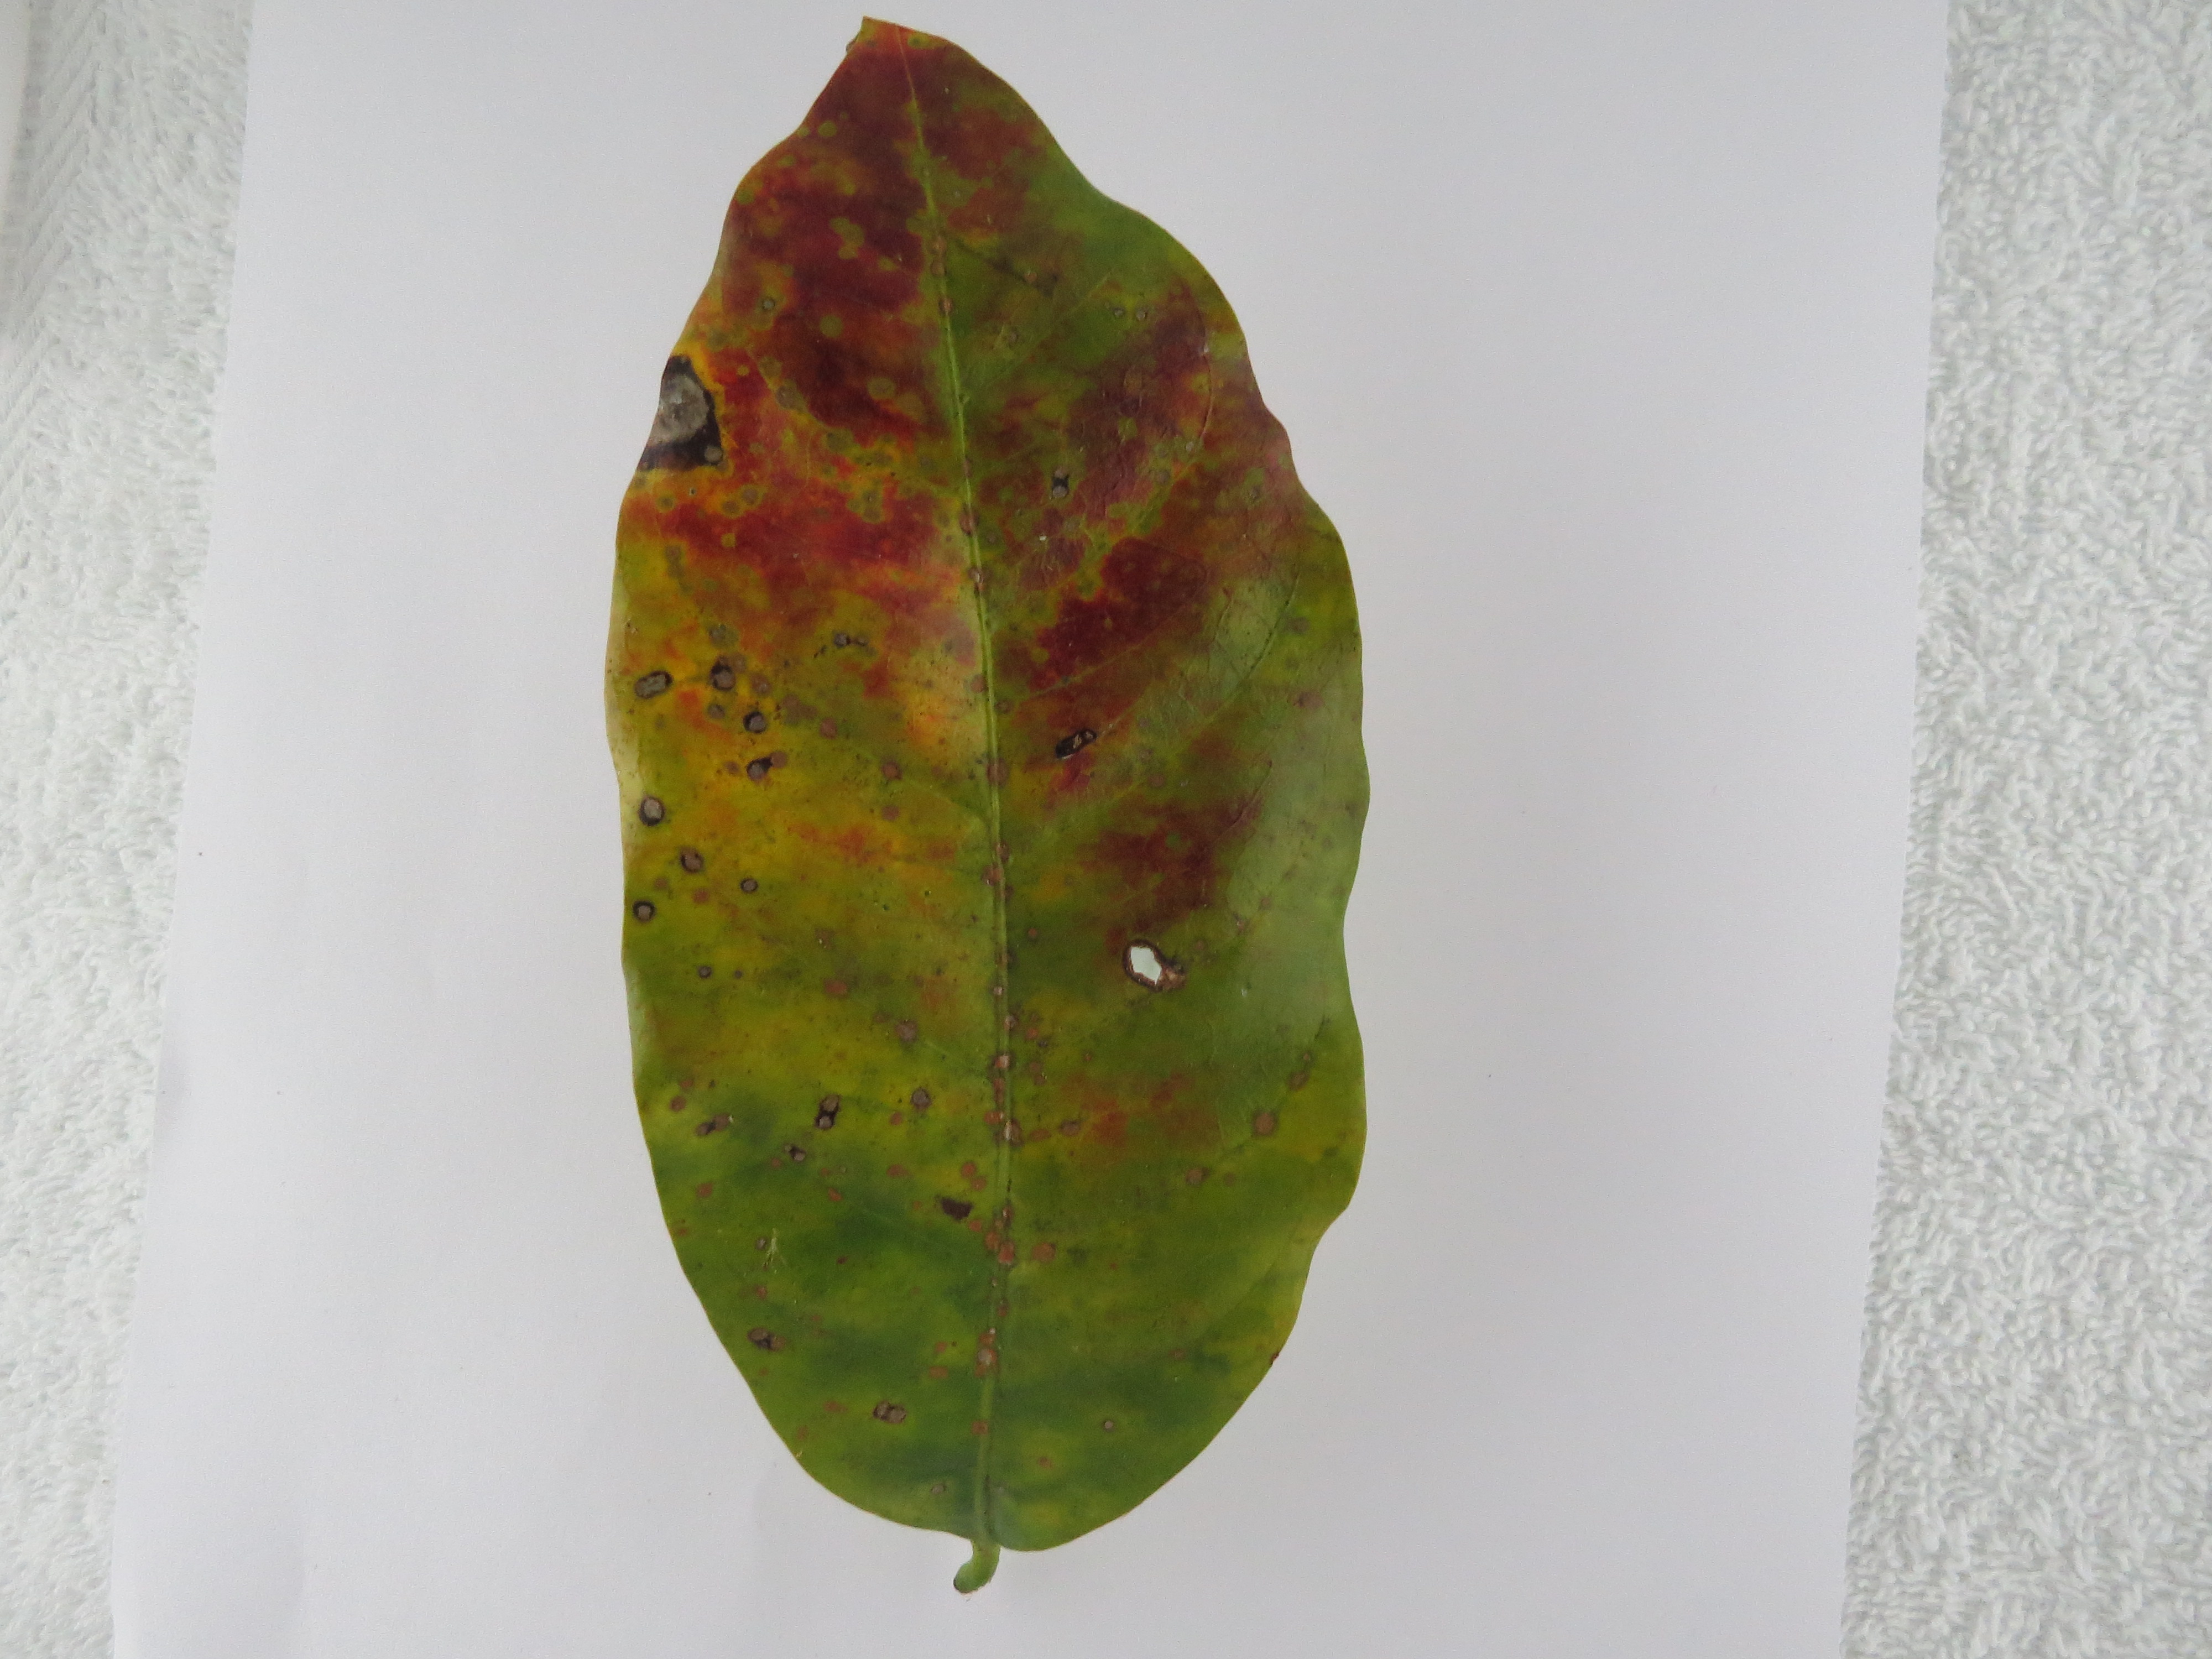
Label: phosphorus-P